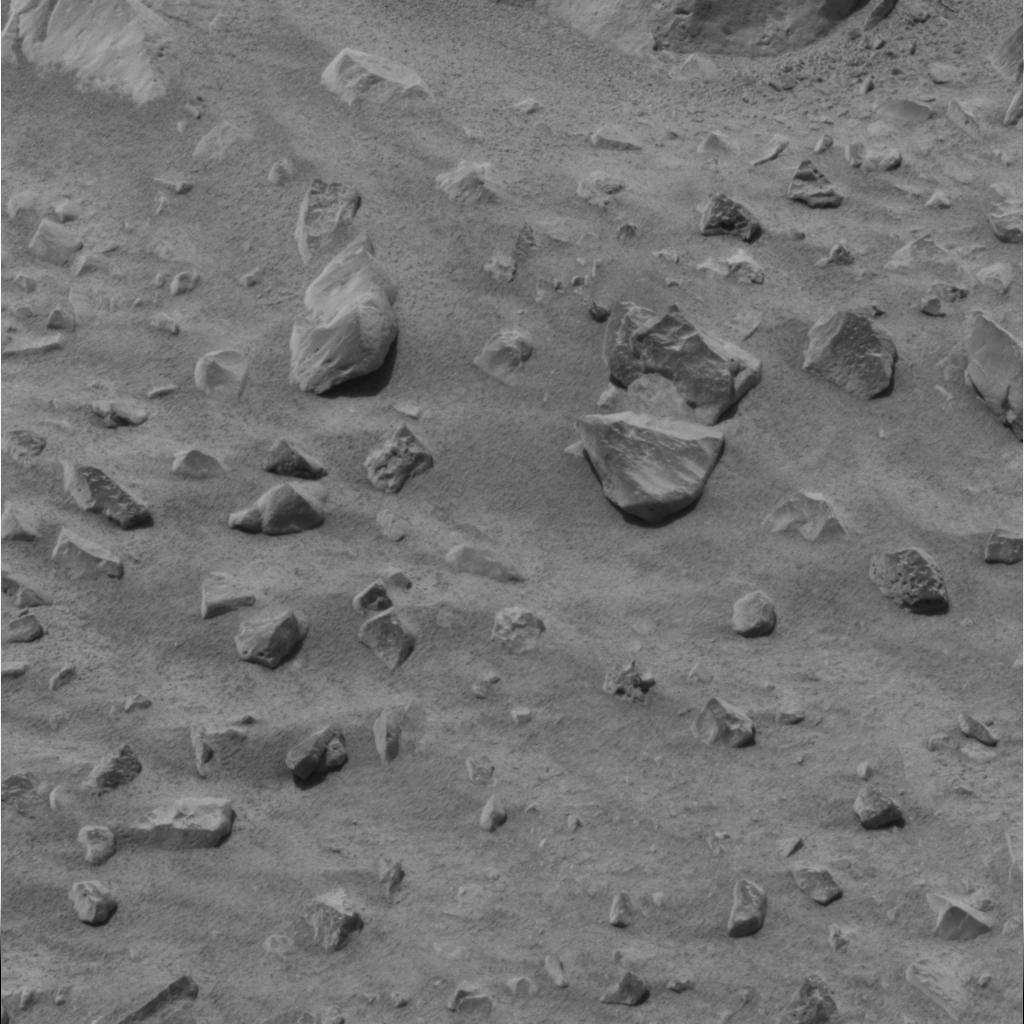
Surface features visible: Float Rocks, Clasts, Dunes/Ripples, Soil, Nearby Surface